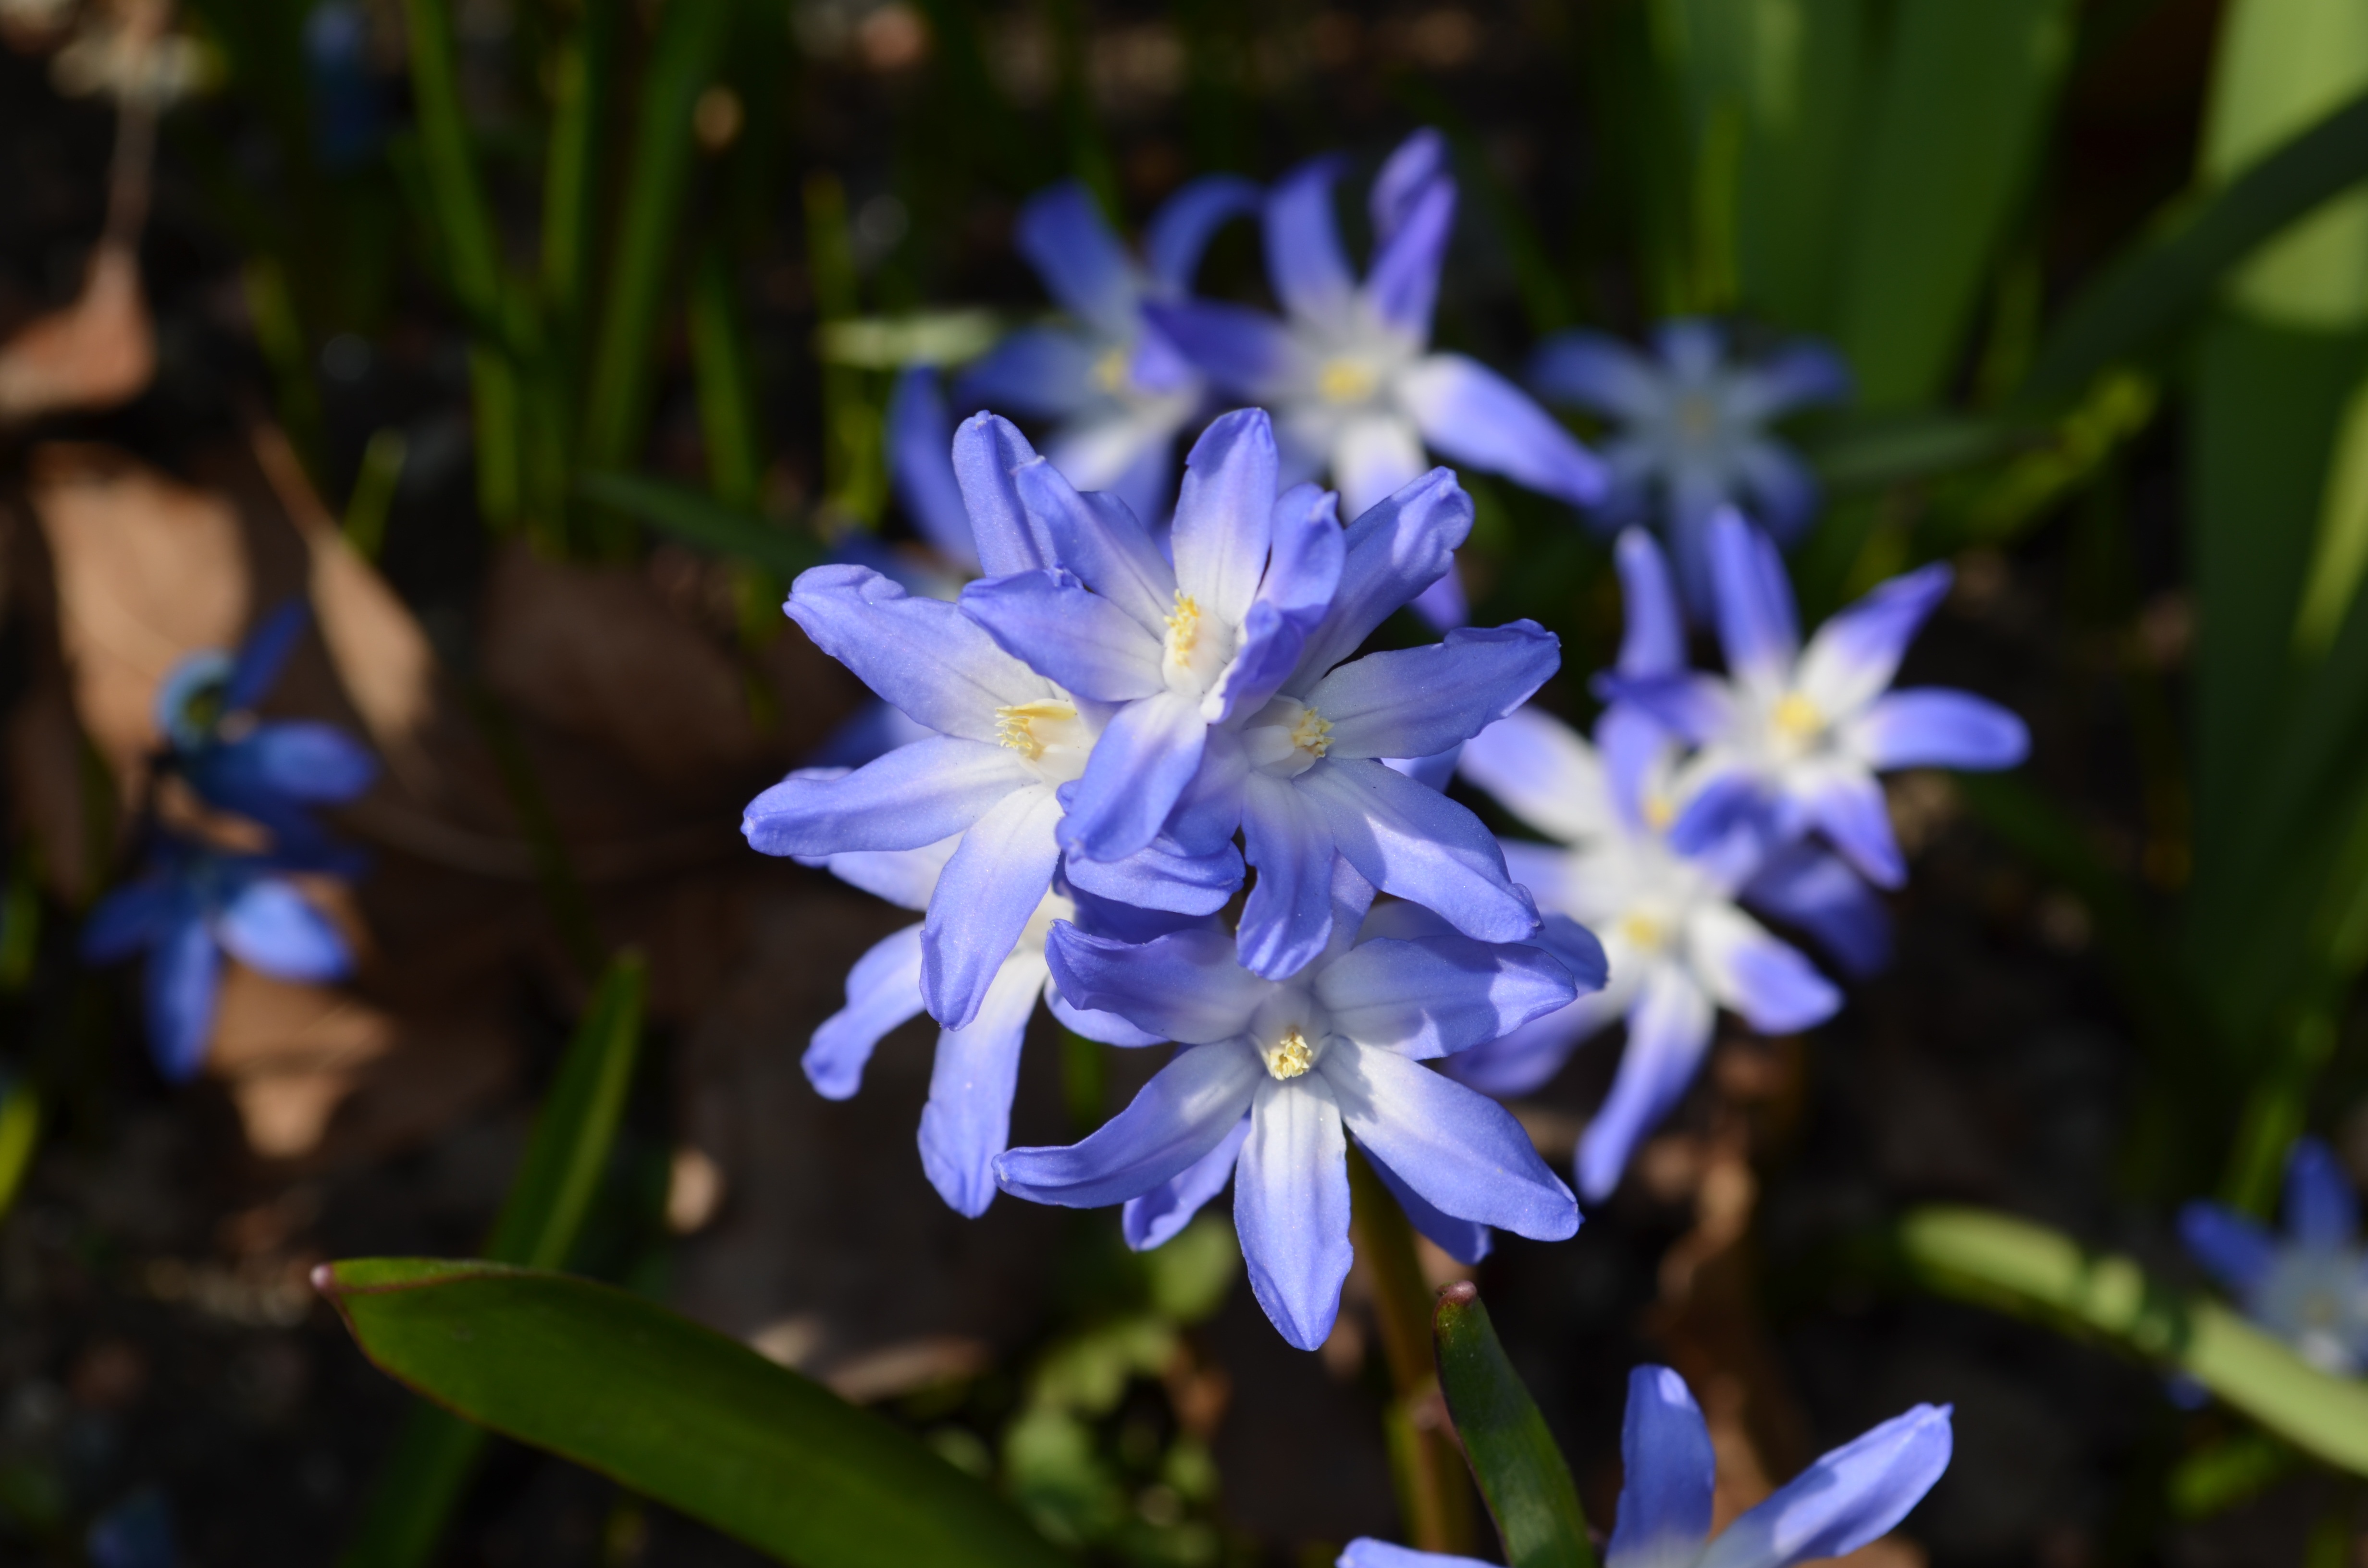
nature, blossom, plant, flower, summer, botany, garden, flora, plants, wildflower, flowers, hyacinth, flowering, scilla, macro photography, summer flowers, blue flowers, flowering plant, land plant, russian blue star, siberian squilla